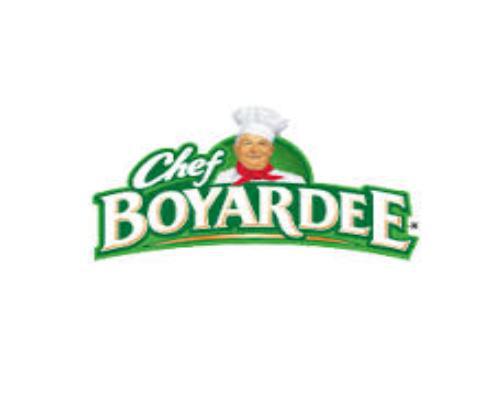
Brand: Chef Boyardee
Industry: Food